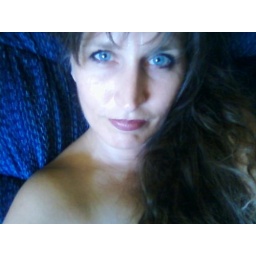
Christy in blue chair 8/09